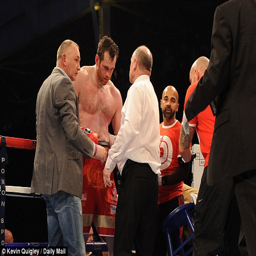
the referee decided to stop the fight and award the win